Northern Cyprus

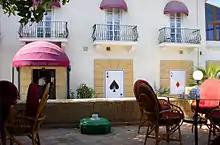
Casino tourism is one of the major sectors of the North Cyprus economy.

The economy of Northern Cyprus is dominated by the services sector (69% of GDP in 2007) which includes the public sector, trade, tourism and education. The revenues gained by the education sector in 2011 was $400 million. Industry (light manufacturing) contributes 22% of GDP and agriculture 9%. The economy of Northern Cyprus is based on a free market approach and it became the top country in Europe in entrepreneurial intent to start a new business in 2014.